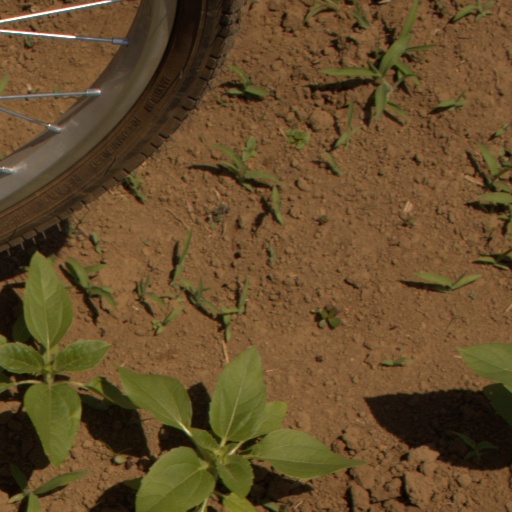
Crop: Jerusalem artichoke